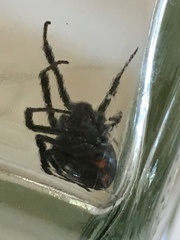
Species: Lactrodectus_hesperus